Reigate St Mary's School

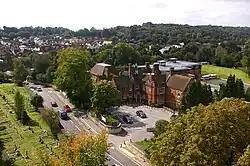
Main school buildings

Reigate St Mary's Preparatory and Choir School is a mixed private prep and choir school in Reigate, Surrey, England.